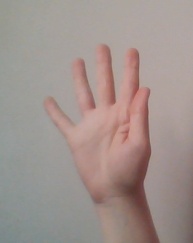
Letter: sheen